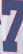
Number: 7